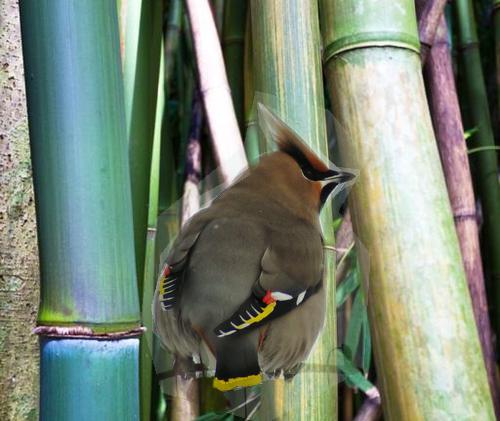
Bird species: Bohemian_Waxwing
Bird type: landbird
Background: land